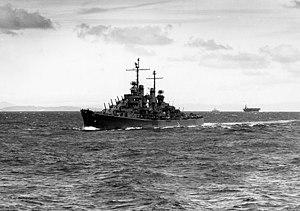
L'USS Oakland (CL-95) est un croiseur léger de la classe Atlanta construit pour l'US Navy pendant la Seconde Guerre mondiale.